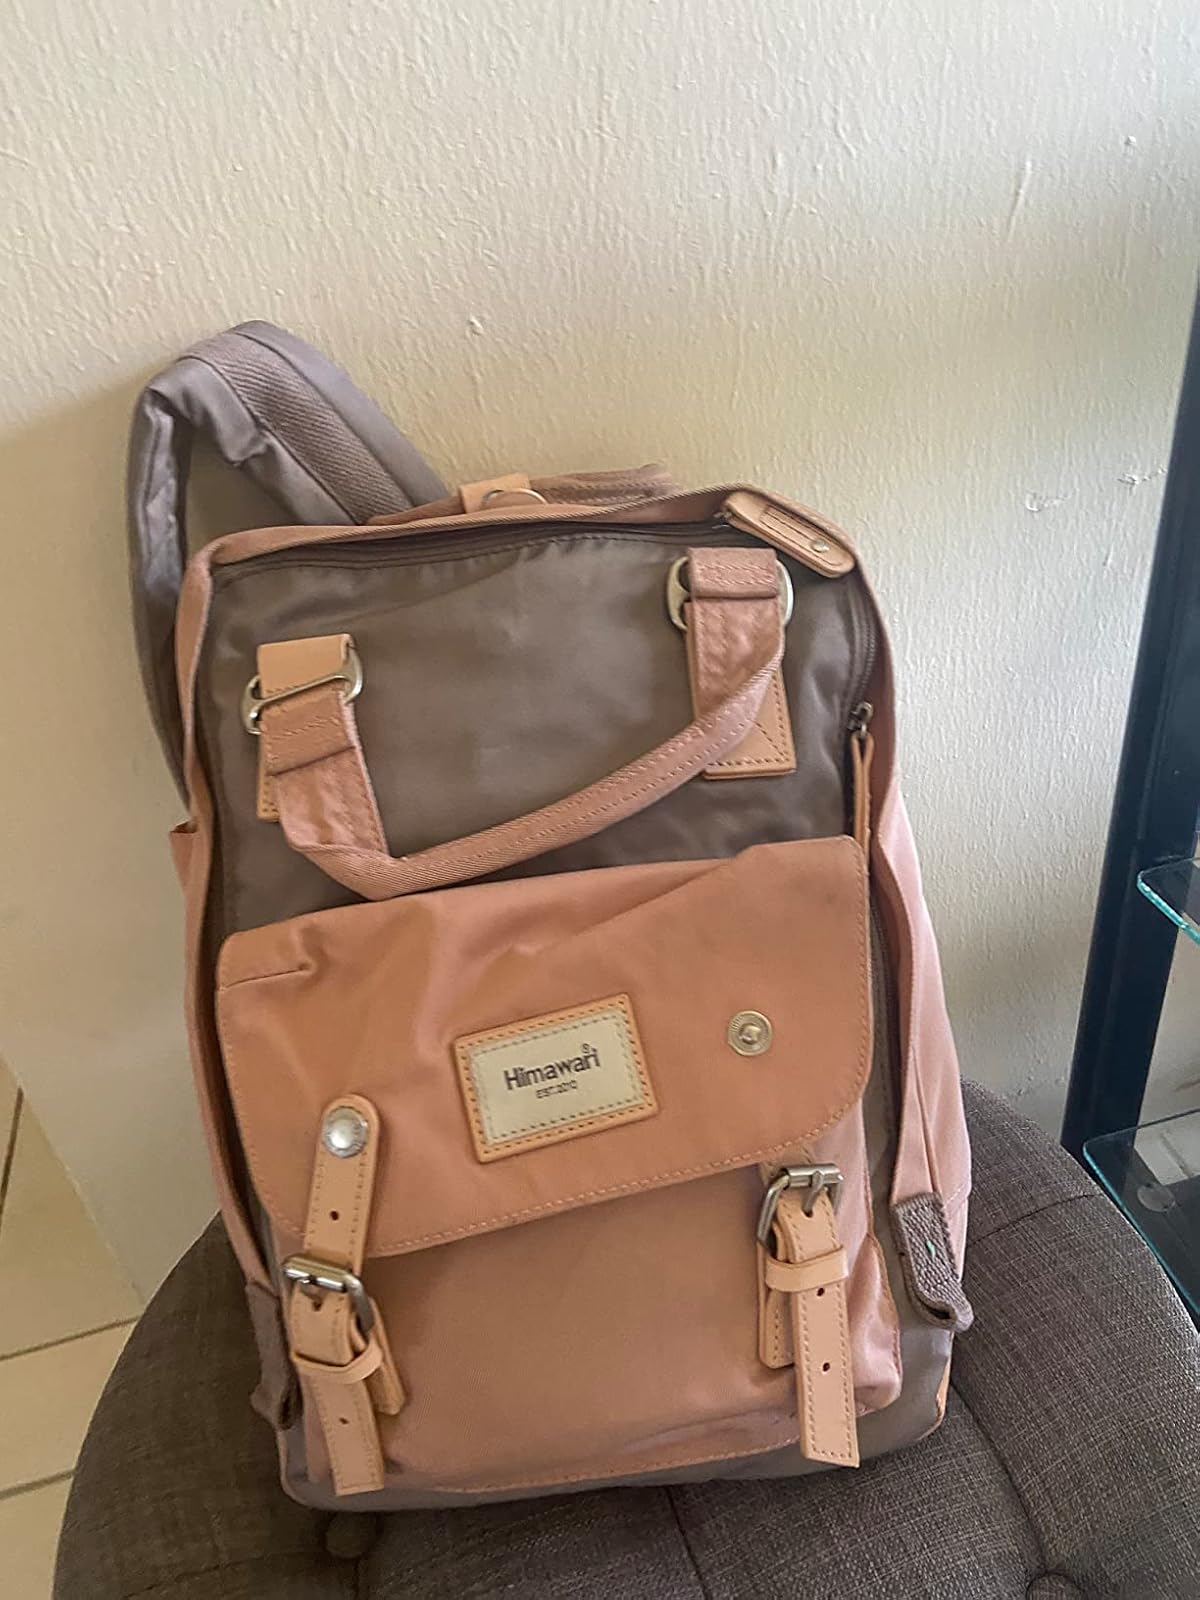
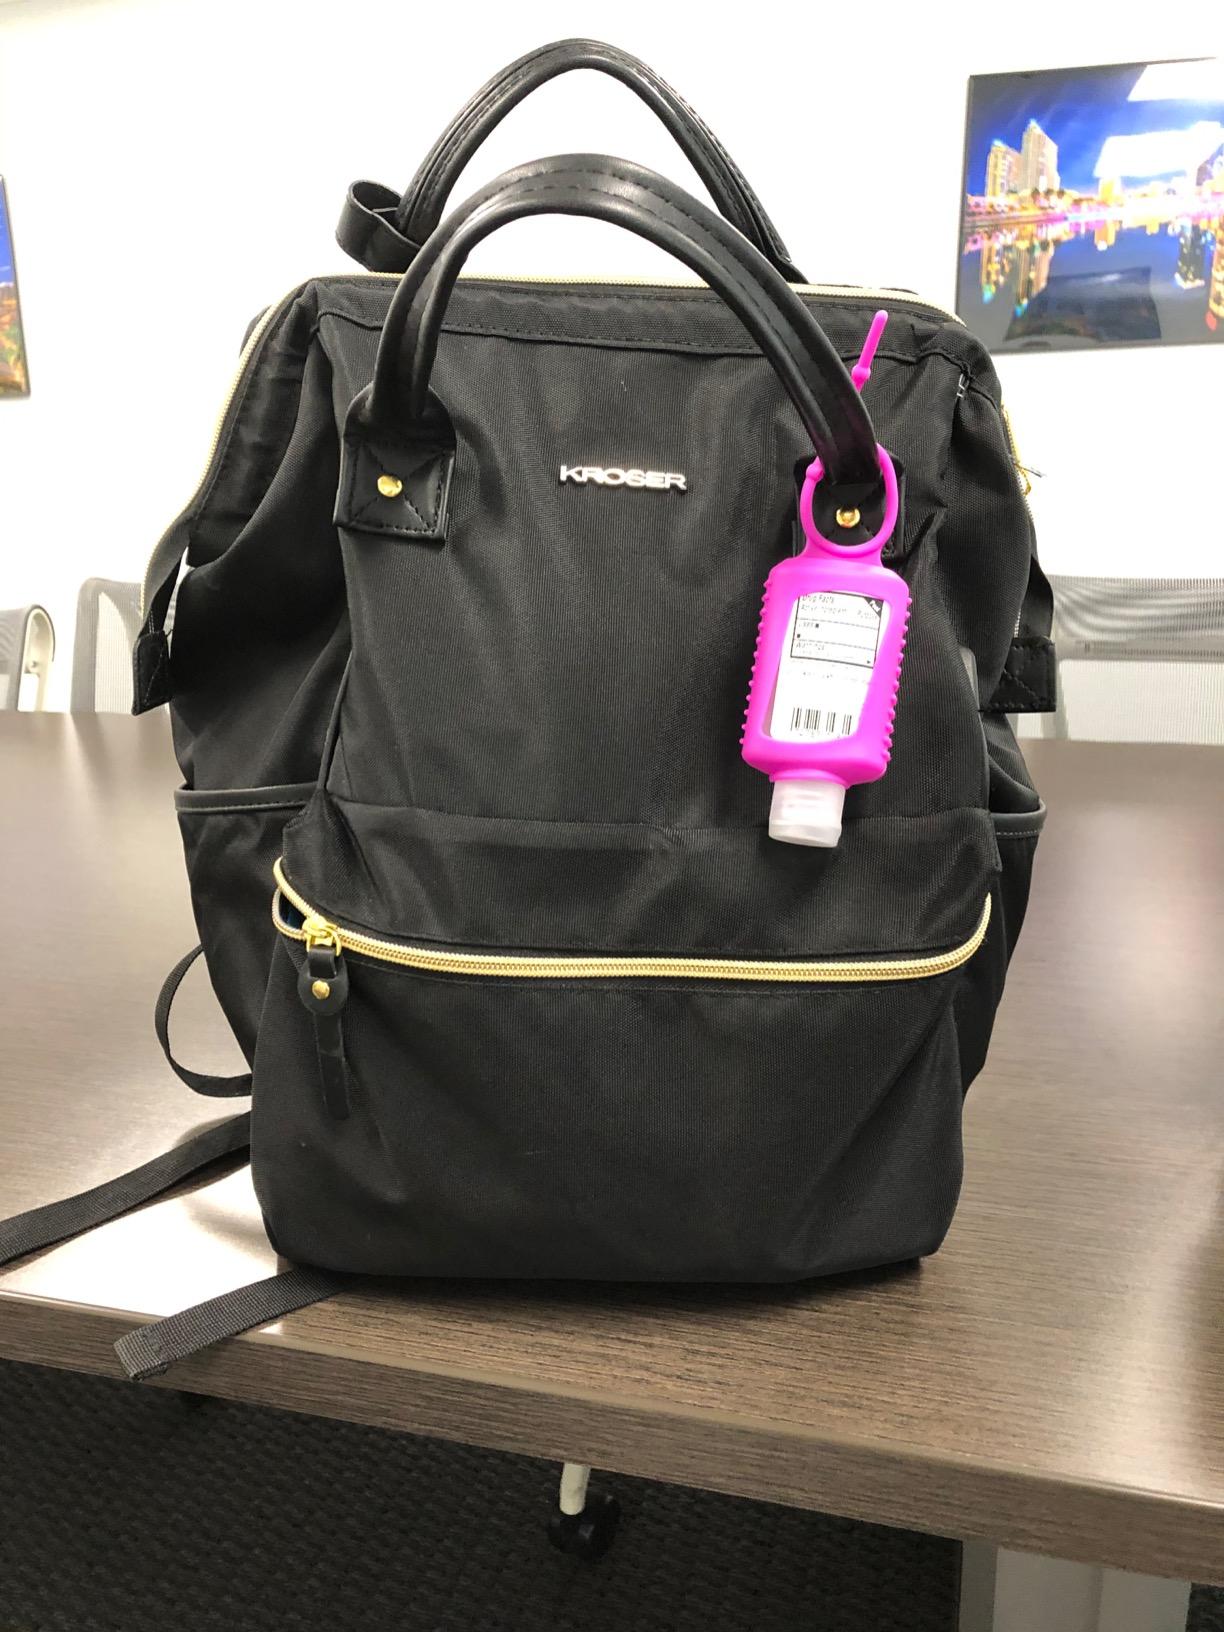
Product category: bag
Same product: no